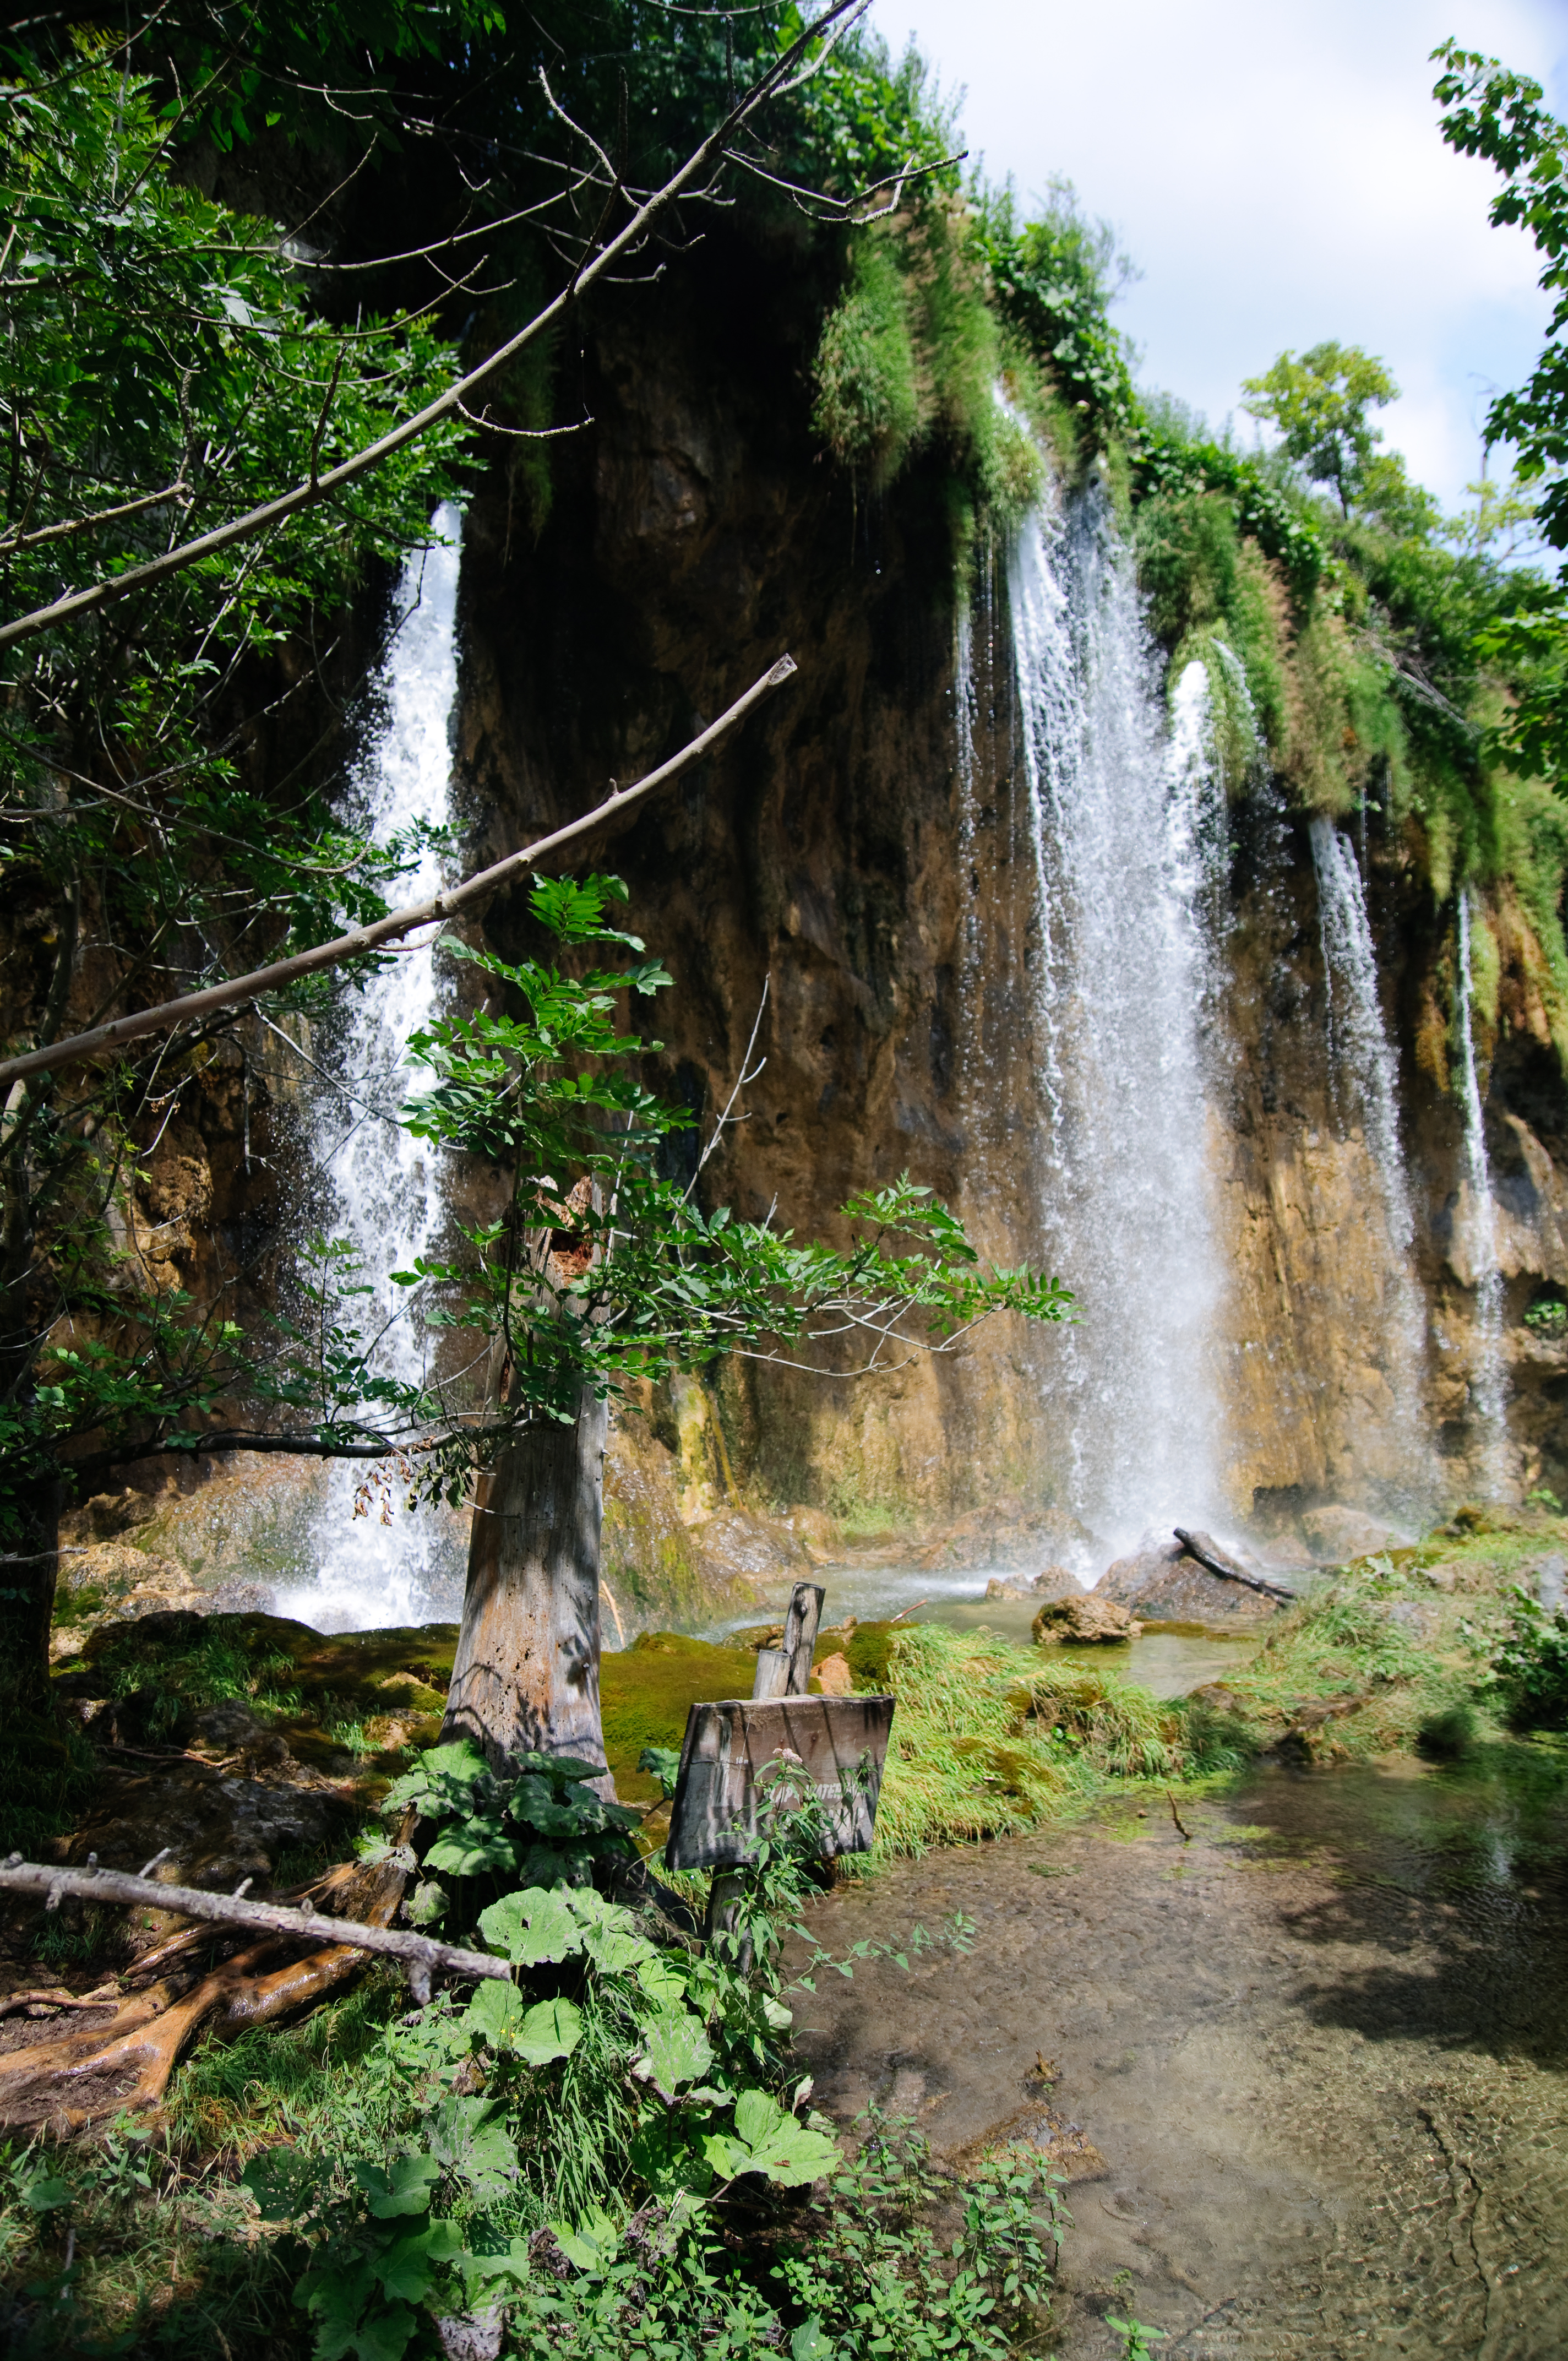
tree, water, nature, forest, waterfall, lake, stream, jungle, botany, nikon, body of water, croatia, rainforest, wasserfall, water feature, watercourse, hvratska, d300, plitvice